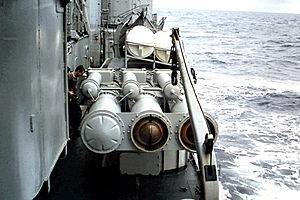
Lancement d'une torpille L3 d'exercice à bord de l'escorteur d'escadre Kersaint en 1970 - préparation
Un tube lance-torpilles est un appareil qui permet aux navires de surface et aux sous-marins, de lancer des torpilles. Il est installé sur le pont ou dans les ponts inférieurs sous la ligne de flottaison. Il fonctionne en éjectant sa charge par air comprimé.
Une torpille est un engin automoteur, se déplaçant dans l'eau et destiné à la destruction de navires ou de sous-marins. Elle peut être lancée depuis un navire, un sous-marin, un avion de patrouille maritime, un hélicoptère ou encore portée par un missile.
Les escorteurs d’escadre formaient une classe de dix-huit bâtiments de la Marine nationale française dérivés des contre-torpilleurs, de la famille OTAN des destroyers. Construits entre 1951 et 1960 ils étaient répartis en trois types successifs : douze classe T 47, puis cinq classe T 53 et enfin un classe T 56. Ces bâtiments avaient initialement pour mission l'attaque à la torpille des bâtiments de surface et la protection antiaérienne et anti-sous-marine des grandes unités, la protection des convois étant dévolue à une classe de bâtiments plus petits, les escorteurs rapides. Beaucoup furent profondément modifiés au cours de leur carrière pour s'adapter à l'évolution des techniques et des menaces. Environ 80 000 marins se succédèrent à leur bord entre 1955 et 1992. C'est un escorteur d'escadre qui devint, à Nantes, le premier navire musée à flot de France.